Phenyllithium

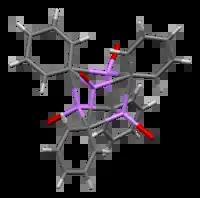
Stick model (ethyl groups omitted for clarity) of a phenyl­lithium etherate tetramer crystal

In solution, it takes a variety of structures dependent on the organic solvent. In tetrahydrofuran, it equilibrates between monomer and dimer states. In ether, as it is commonly sold, phenyllithium exists as a tetramer. Four Li atoms and four ipso carbon centers occupy alter­nating vertices of a distorted cube. Phenyl groups are at the faces of the tetrahedron and bind to three of the nearest Li atoms.